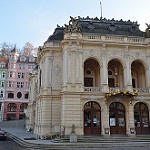
Label: buildings